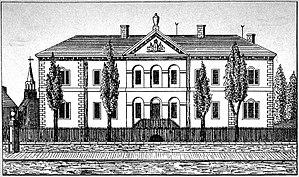
Premier palais de justice de Montréal - 155, rue Notre-Dame Est
Le palais de justice de Montréal est un édifice abritant différents tribunaux québécois et plusieurs bureaux administratifs liés au système de justice. Il est situé sur la rue Notre-Dame à Montréal.